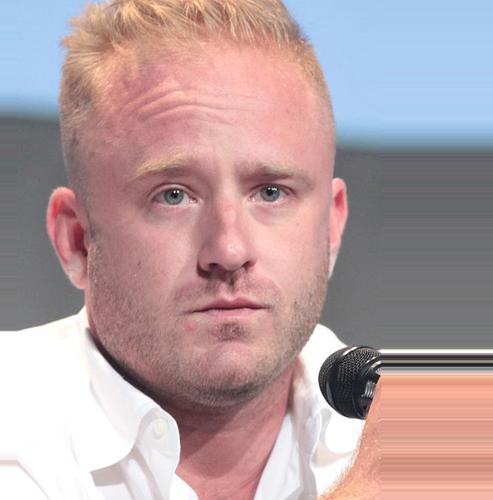
Age: 34